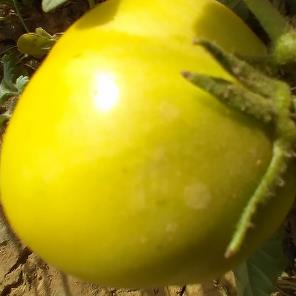
Crop: Tomato
Condition: healthy-fruit